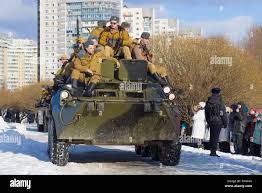
Label: BTR-80